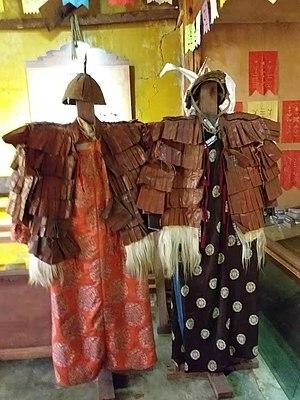
Des habits de cérémonies religieuses des Moso, photo prise au Musée folklorique des Moso, au Lac Lugu de la province Yunnan en Chine
Les Moso, Mosuo ou Musuo, autrefois retranscrit en Mossos, forment une ethnie habitant le Sud-Ouest de la Chine, à la frontière des provinces du Yunnan et du Sichuan, sur les contreforts de l'Himalaya. Elle compte de 30 000 à 60 000 habitants. Officiellement ainsi que linguistiquement, les Moso constituent un sous-ensemble de la nationalité Naxi et utilisent un sous-système de l'écriture daba à l'instar de ce peuple.